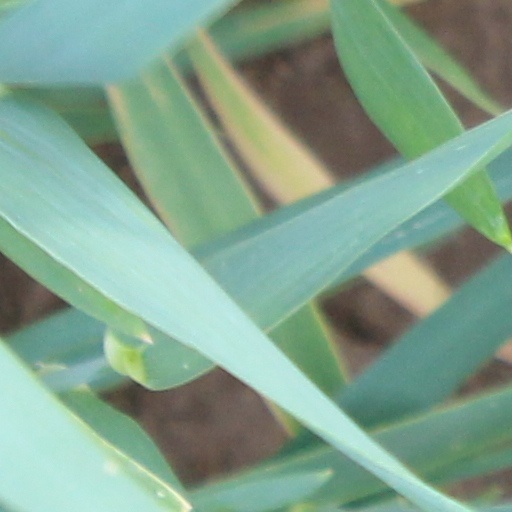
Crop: wheat